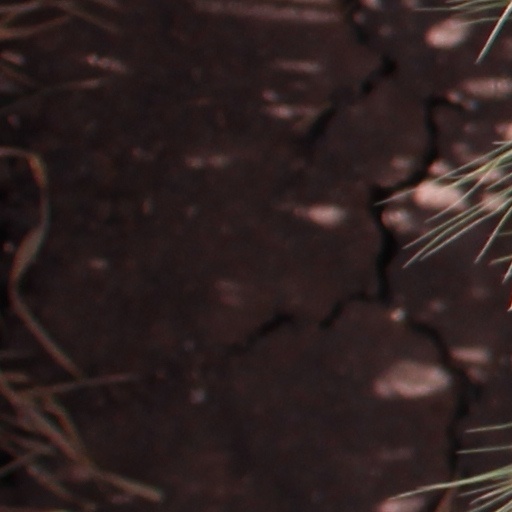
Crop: wheat